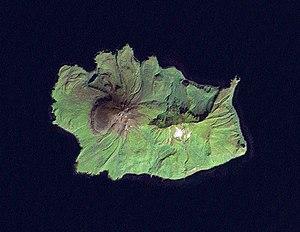
Les îles Kouriles sont un archipel d'îles volcaniques formant sur 1 176 kilomètres une ligne discontinue débutant au large de la ville de Shibetsu, à l'extrémité est de l'île japonaise d'Hokkaidō, et s'achevant non loin de la pointe sud de la péninsule du Kamtchatka. Cette suite insulaire située en mer d'Okhotsk borde l'océan Pacifique au sud-est. L'archipel a changé plusieurs fois de statut par le passé et est aujourd'hui administré par la Russie, mais certaines îles sont revendiquées par le Japon.
Ekarma, en russe Экарма, en japonais 越渇磨島 Ekaruma-tō, est une île volcanique de Russie située dans les îles Kouriles. L'île se situe dans la mer d'Okhotsk, au nord-ouest de Shiashkotan, une autre île dont elle est séparée par le détroit d'Ekarma.